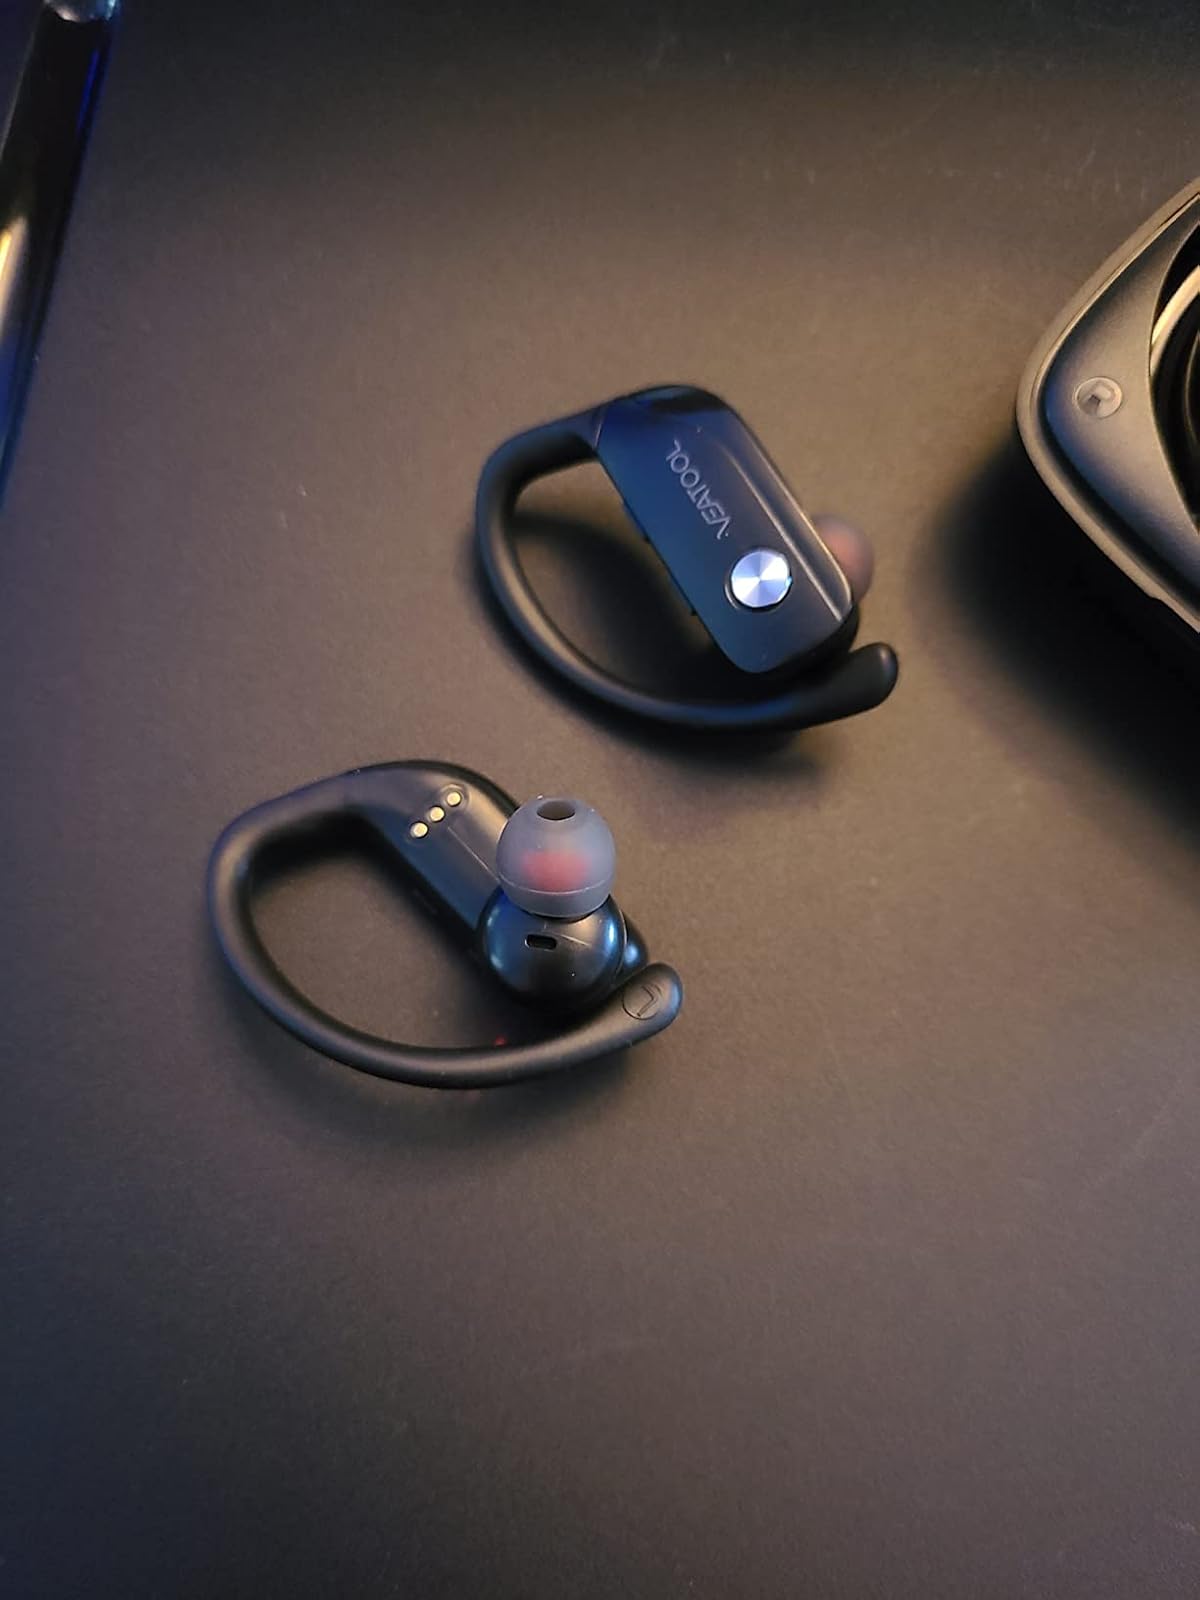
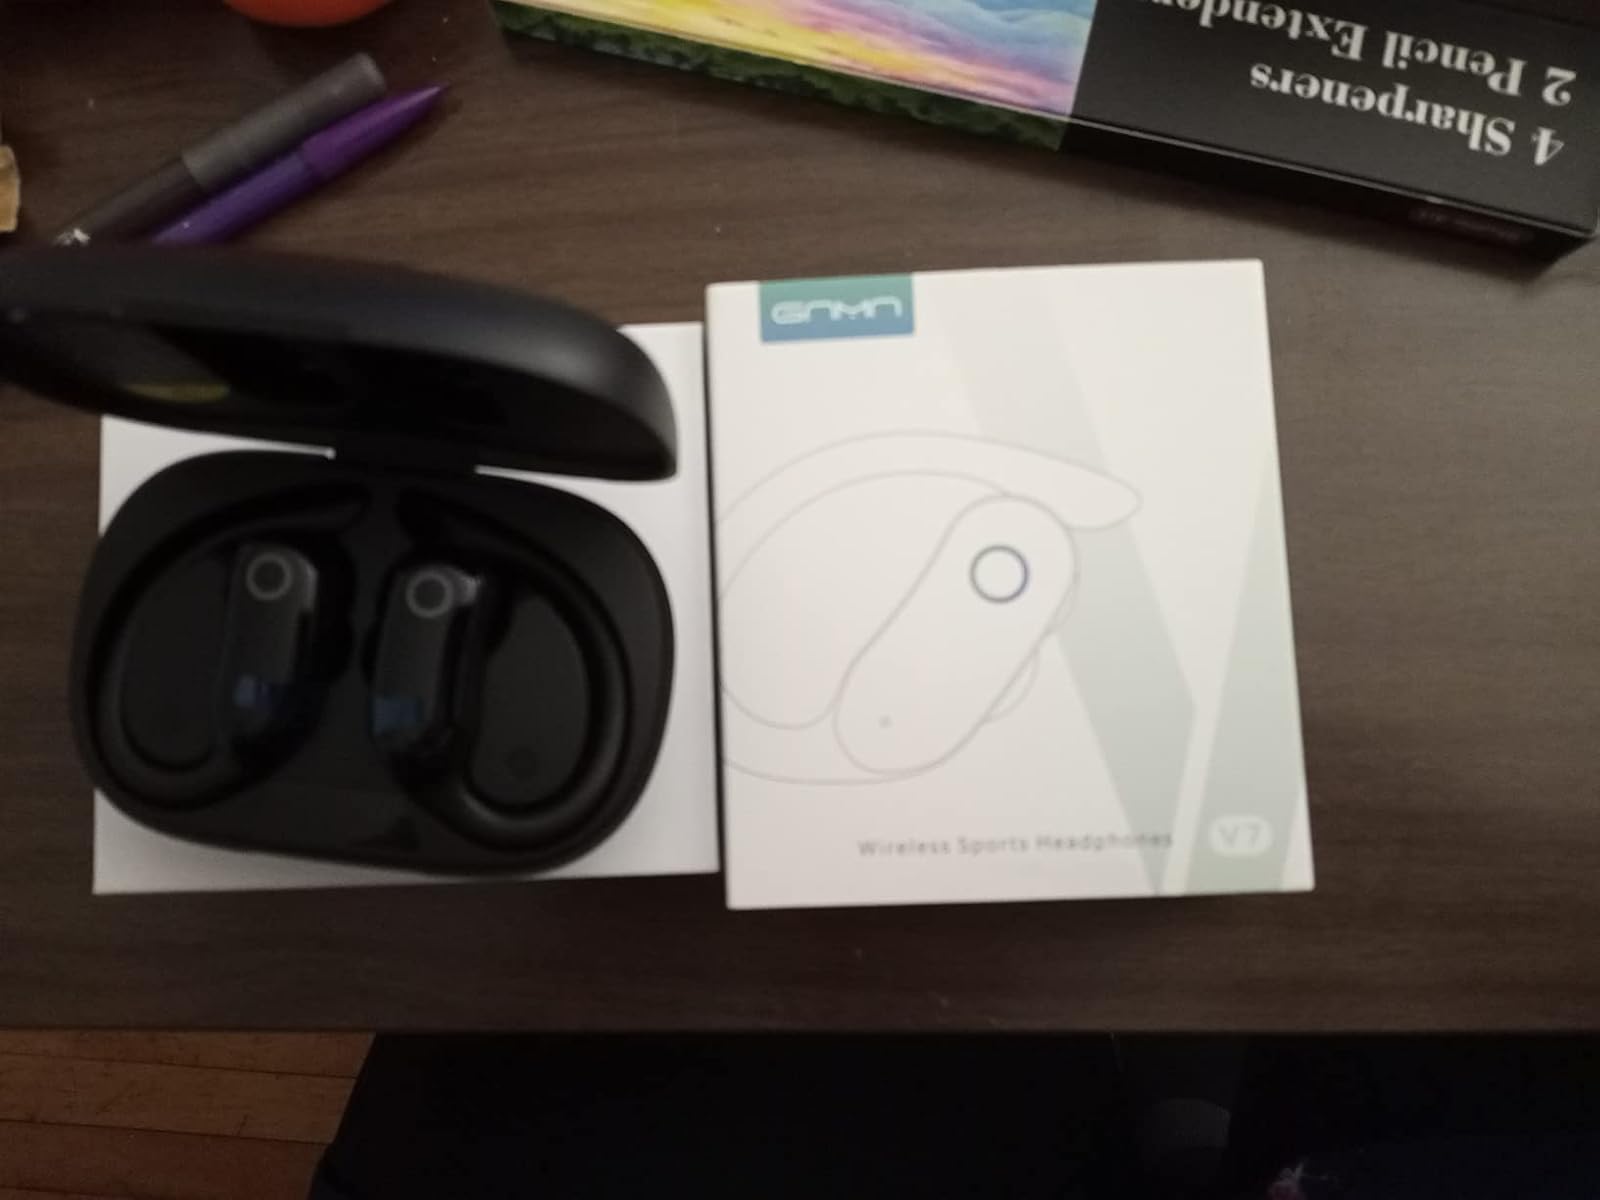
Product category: earbuds
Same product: no